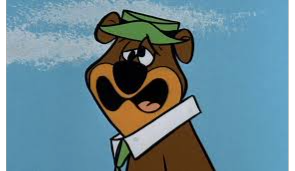
Portrait style: Cartoon Portrait